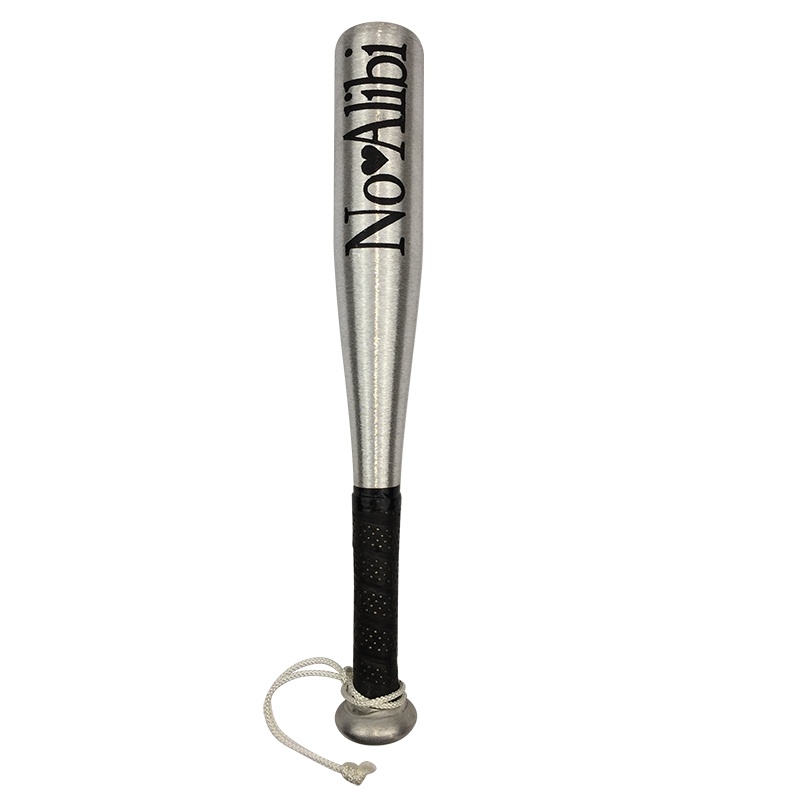
Rok Max Billfish Bat
Alloy priest for quick humane dispatch of large fish.
Brand: Rok Max
Category: Sporting Goods > Outdoor Recreation > Fishing > Fishing Hook Removal Tools